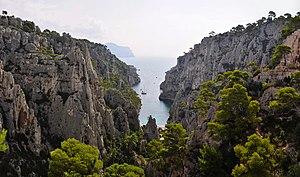
la Calanque d'En-Vau (direction sud-est) près de Marseilles et Cassis